Bronnitsy

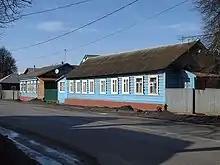
Buildings on the main street, the Old Ryzanskaya Highway, built during the early 1950s

The largest employer in Bronnitsy, a jewellery factory, dates back to a cooperative established in November 1924. According to the factory's website, at that time all local craftsmen processed no more than of gold per annum, compared to present-day four metric tons per annum. The cooperative was reformed into a factory in 1956; in 1963 it absorbed another former cooperative from nearby Sinkovo. The factory relocated into its current buildings, constructed since 1968, in 1972. According to its website, it employs around seven hundred people in Bronnitsy alone, or 10% of the town's workforce.